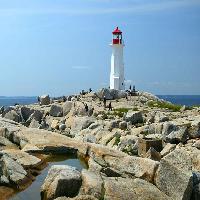
Weather: sun or clear